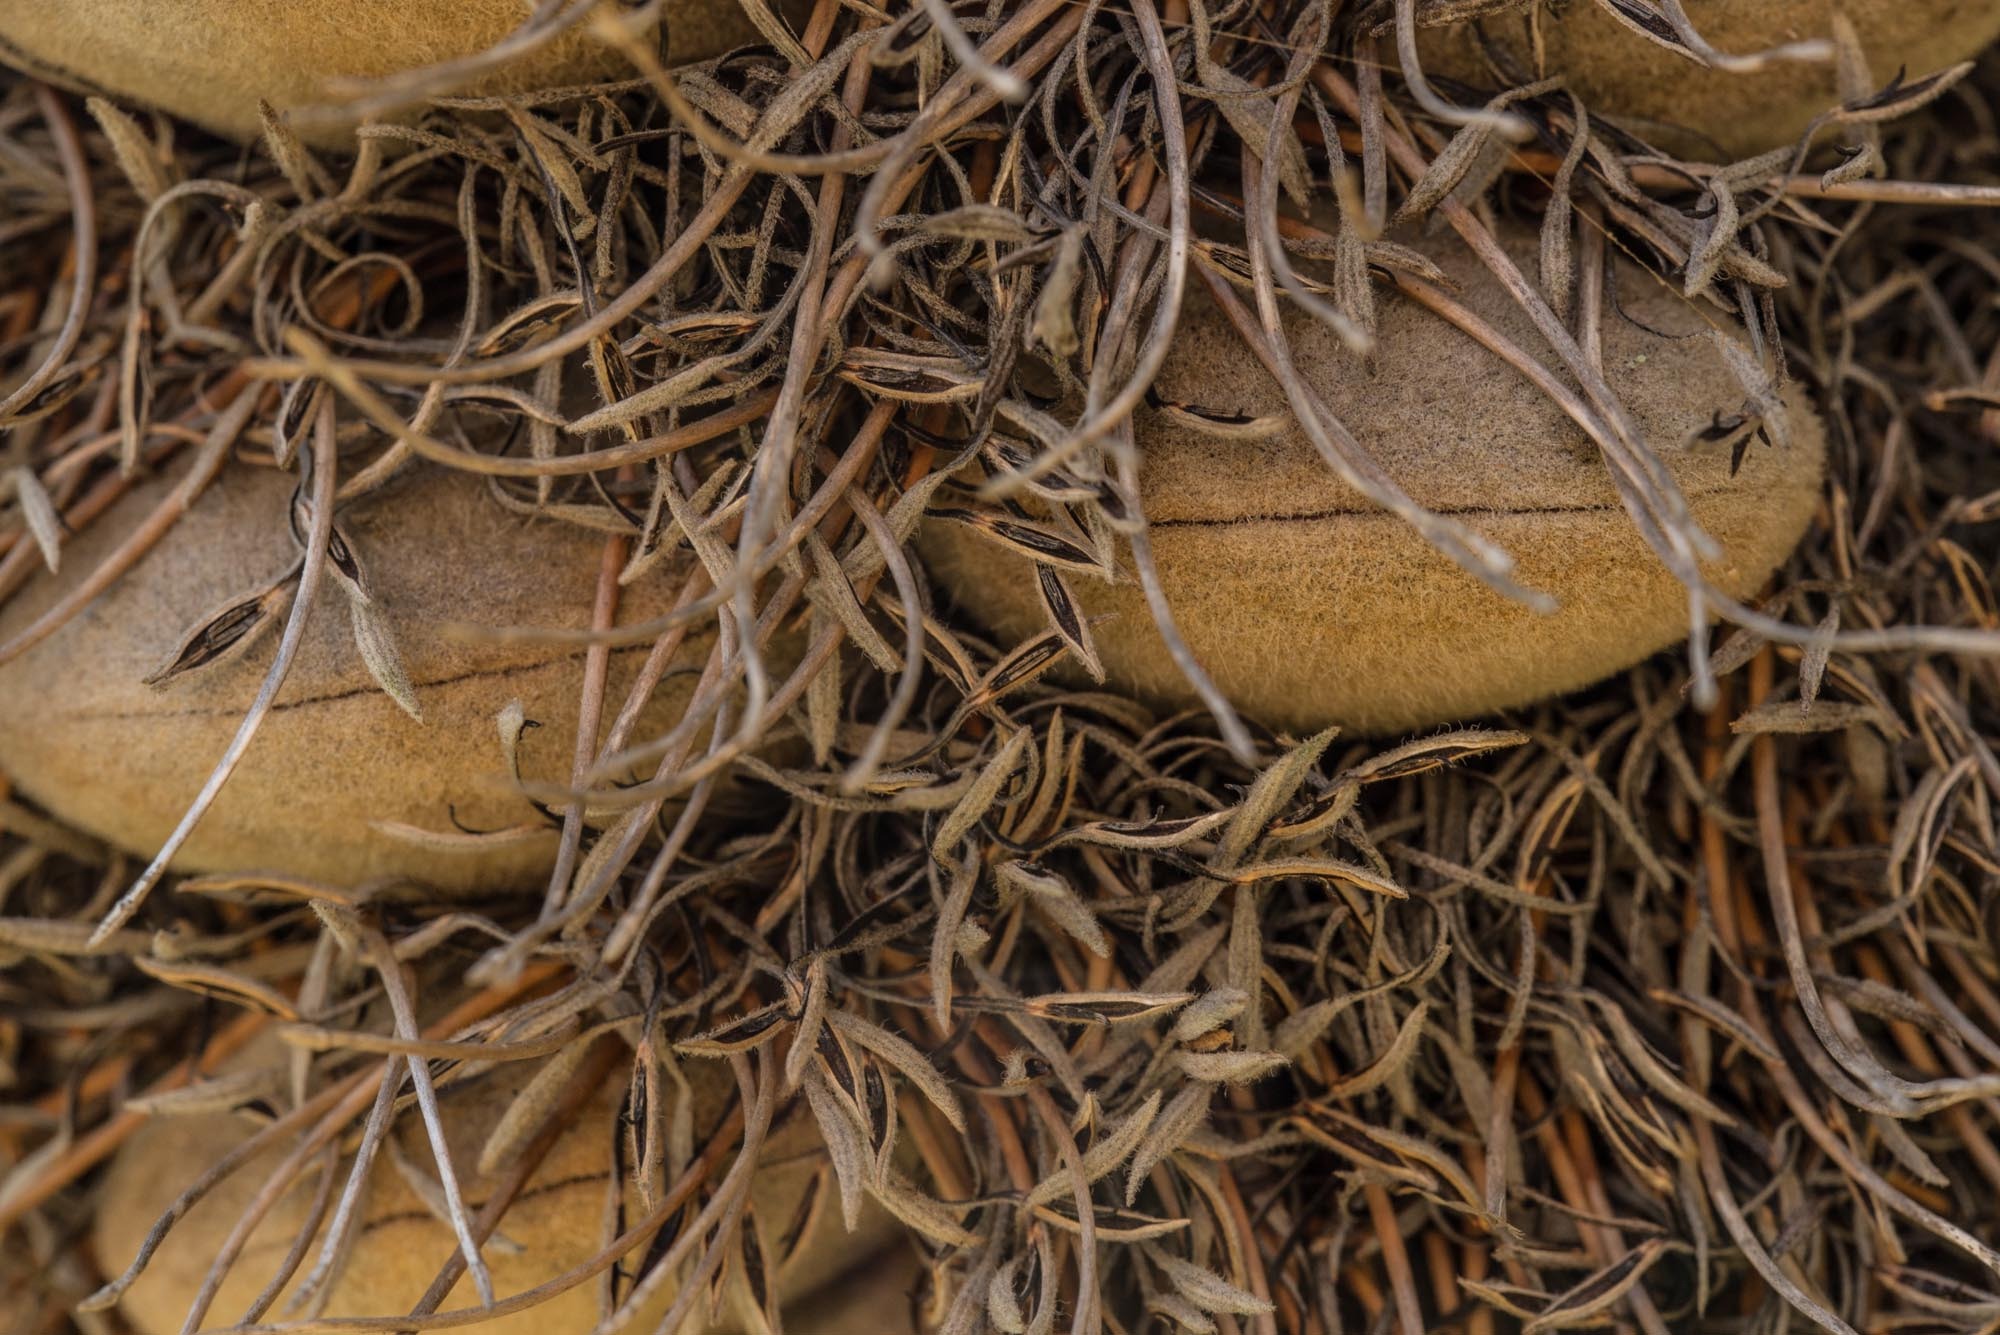
branch, plant, wildlife, environment, herb, natural, botany, agriculture, botanical, twig, root, close up, australia, outdoors, vegetation, bird nest, horticulture, nest, organic, banksia, old world flycatcher, proteaceae, native flora